Canada goose

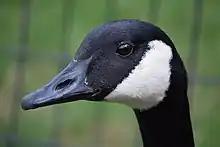
Profile view of the head

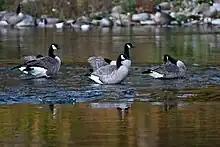
On Spokane River, Washington state

The black head and neck with a white "chinstrap" distinguish the Canada goose from all other goose species except the cackling goose and barnacle goose (the latter, however, has a black breast and gray rather than brownish body plumage). Some Canada geese come with a pepper-spotted or brown neck with brown plumage, and these are assumed to be a leucistic variety.